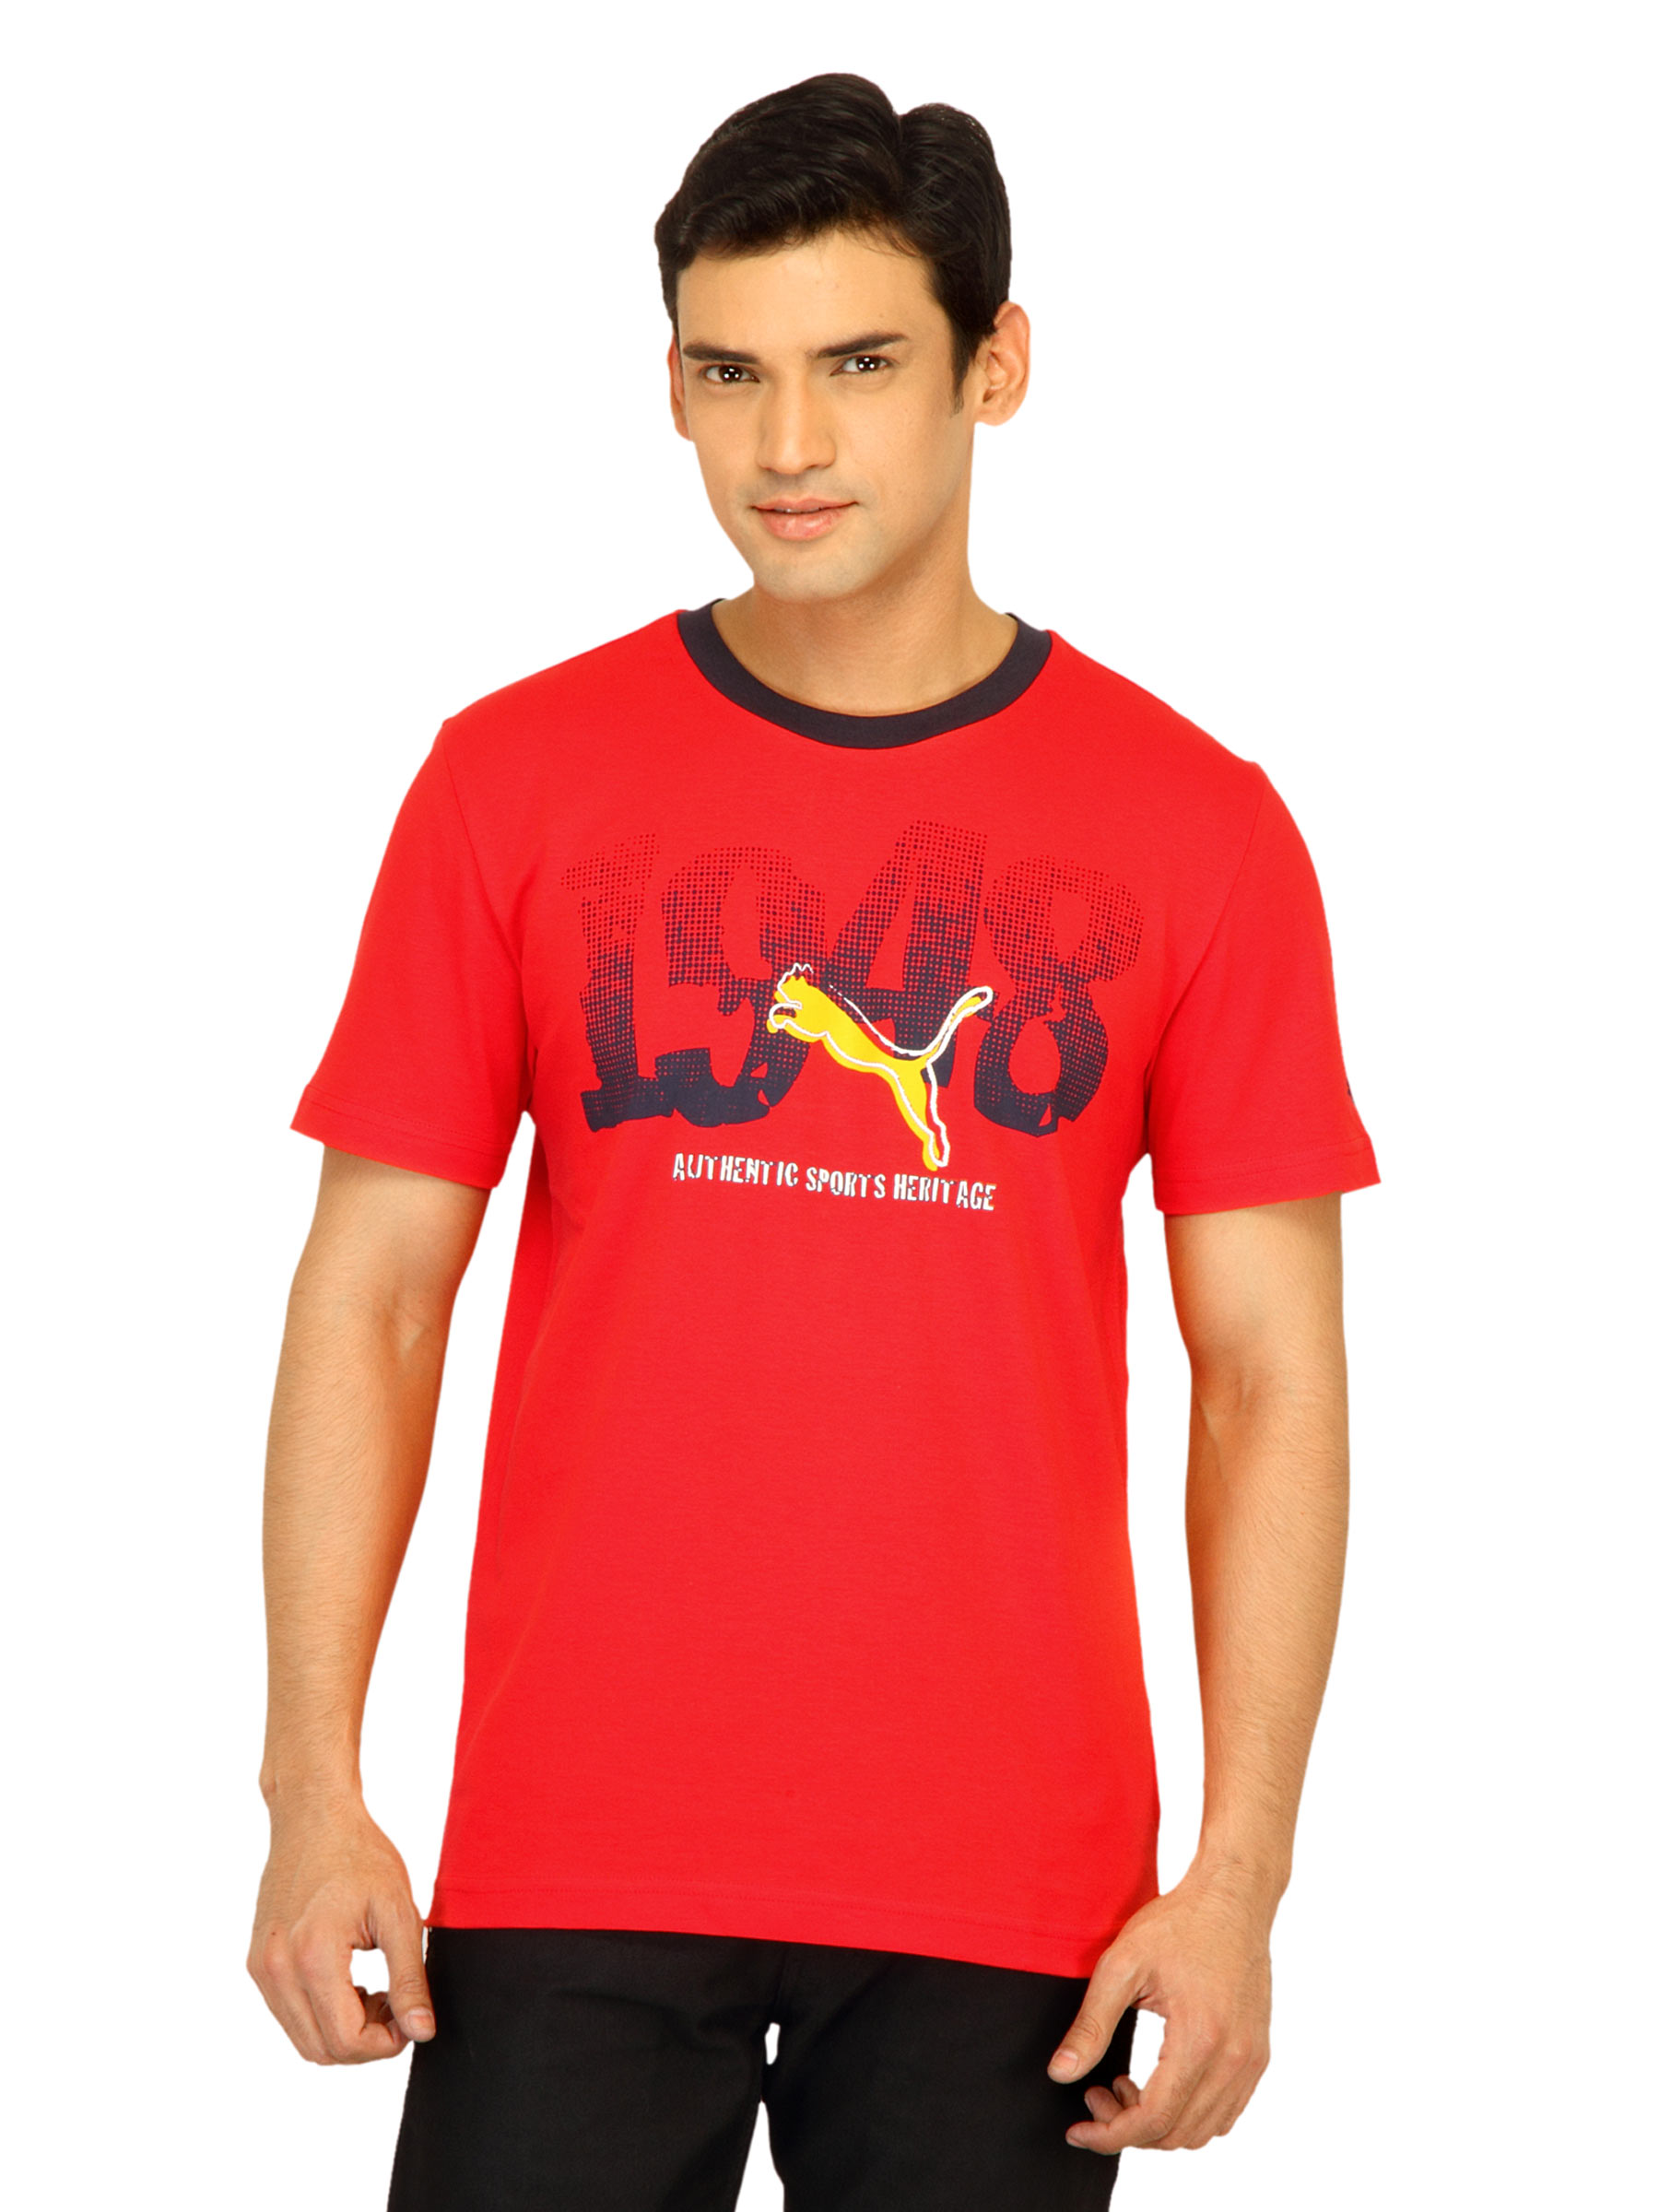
Puma Men Graphic Print Red Tshirt
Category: Apparel / Topwear / Tshirts
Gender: Men
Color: Red
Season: Fall 2011
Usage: Casual